Puebla

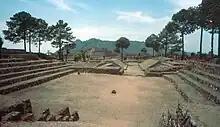
Cantona

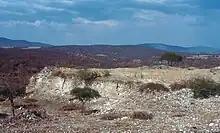
Tepexi el Viejo

Cantona is a archeological site, located in the north of the state between the municipalities of Tepehualco and Coyoaco. It is divided into three units, with work only done on the south unit, which is the best preserved. Here is found the "Acropolis," an area with temples, palaces and other seats of authority. The site was occupied between the 7th and 11th centuries CE and reached its height at the time many other Classic era urban centers were falling. It is thought that this city interrupted the flow of goods from the coast of Veracruz to Teotihuacan, one of the many causes of that city's downfall. The site is filled with a large number of patios which measure 50 x 40 meters or larger. Total number of patios found is 620, and 997 mounds have been found as well. In some areas, remains of obsidian and sandstone workshops have been found.